Hippocampus

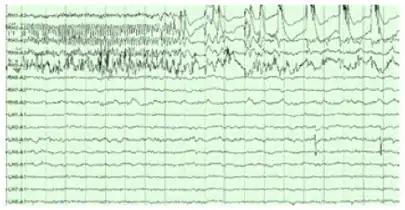
An EEG showing epilepsy right-hippocampal seizure onset

The hippocampus shows two major modes of activity, each associated with a distinct pattern of neural population activity and waves of electrical activity as measured by an electroencephalogram (EEG). These modes are named after the EEG patterns associated with them: theta and large irregular activity (LIA). The main characteristics described below are for the rat, which is the animal most extensively studied.